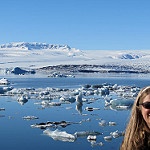
Label: glacier